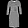
Label: Dress